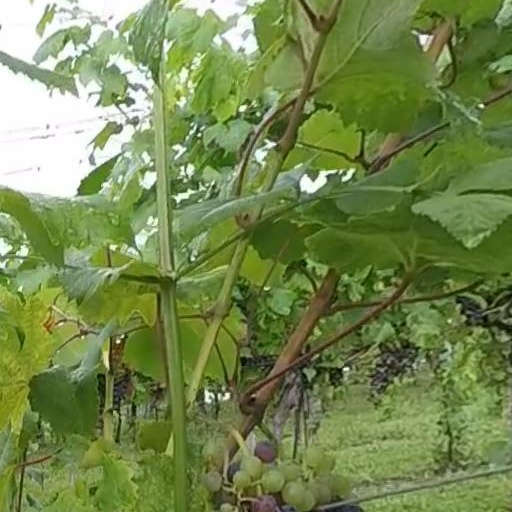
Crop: grape